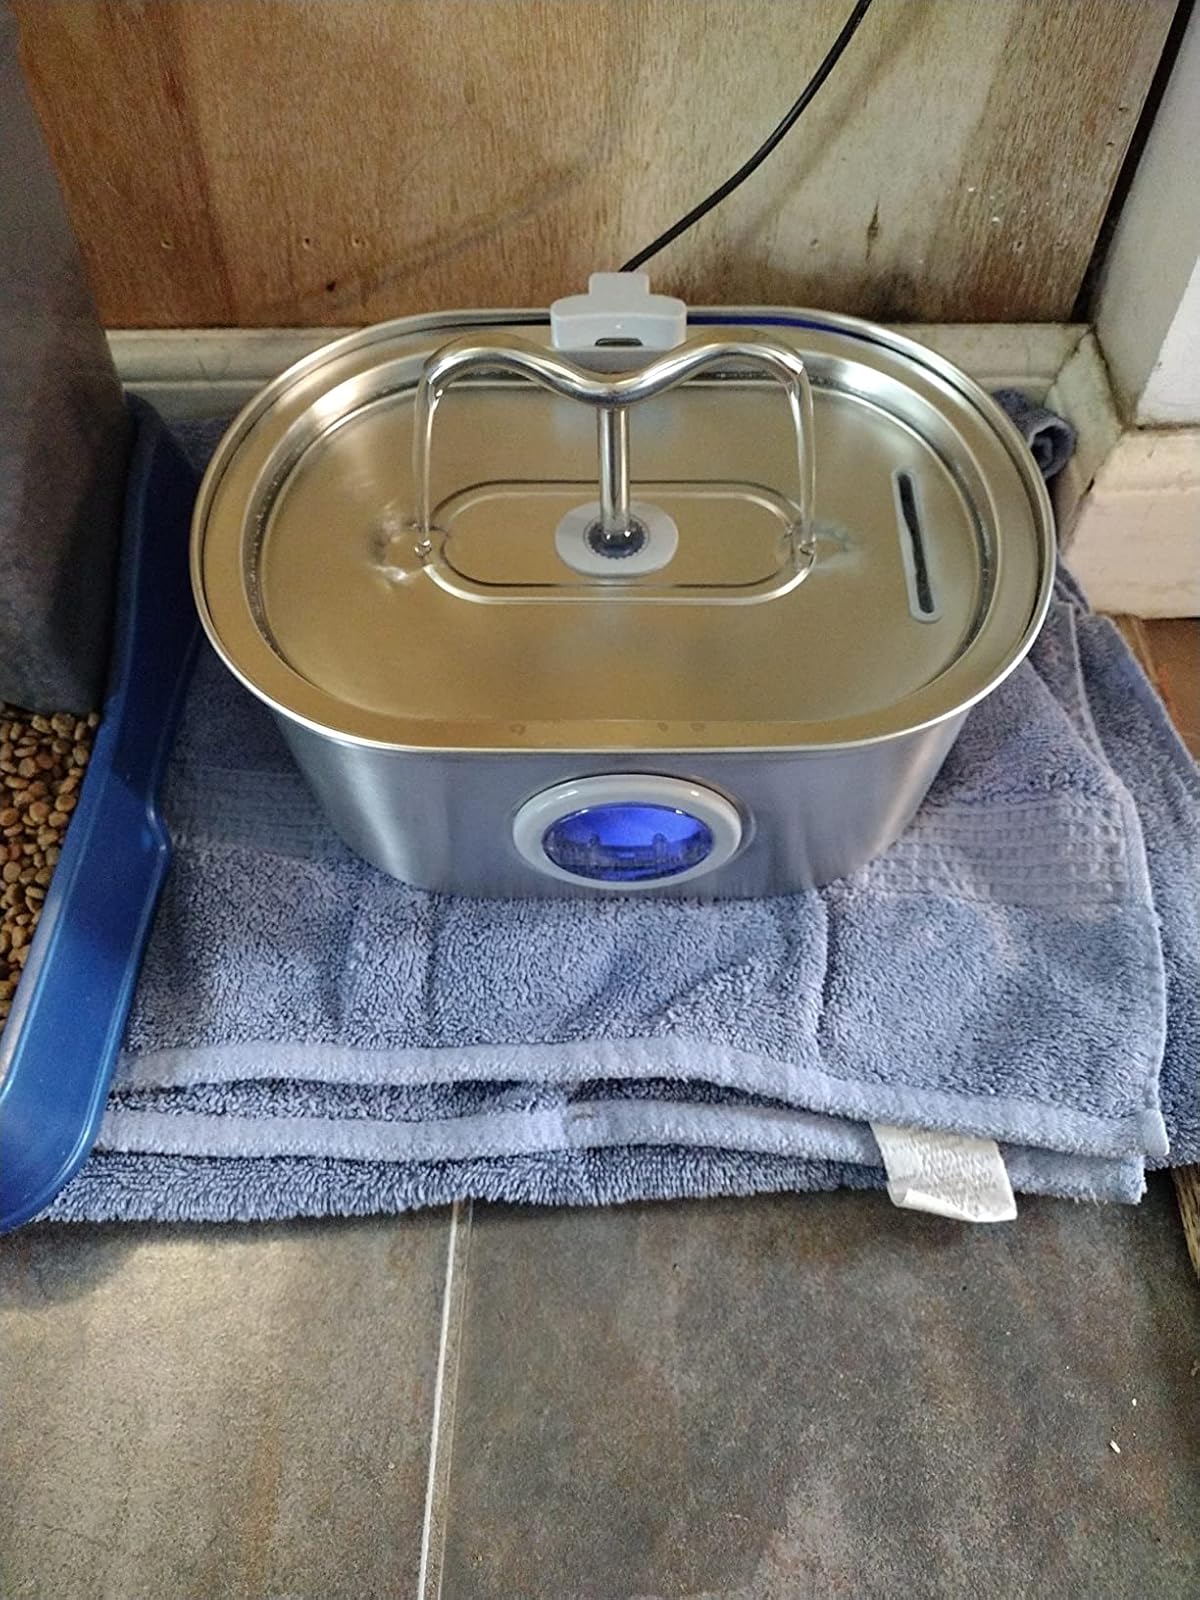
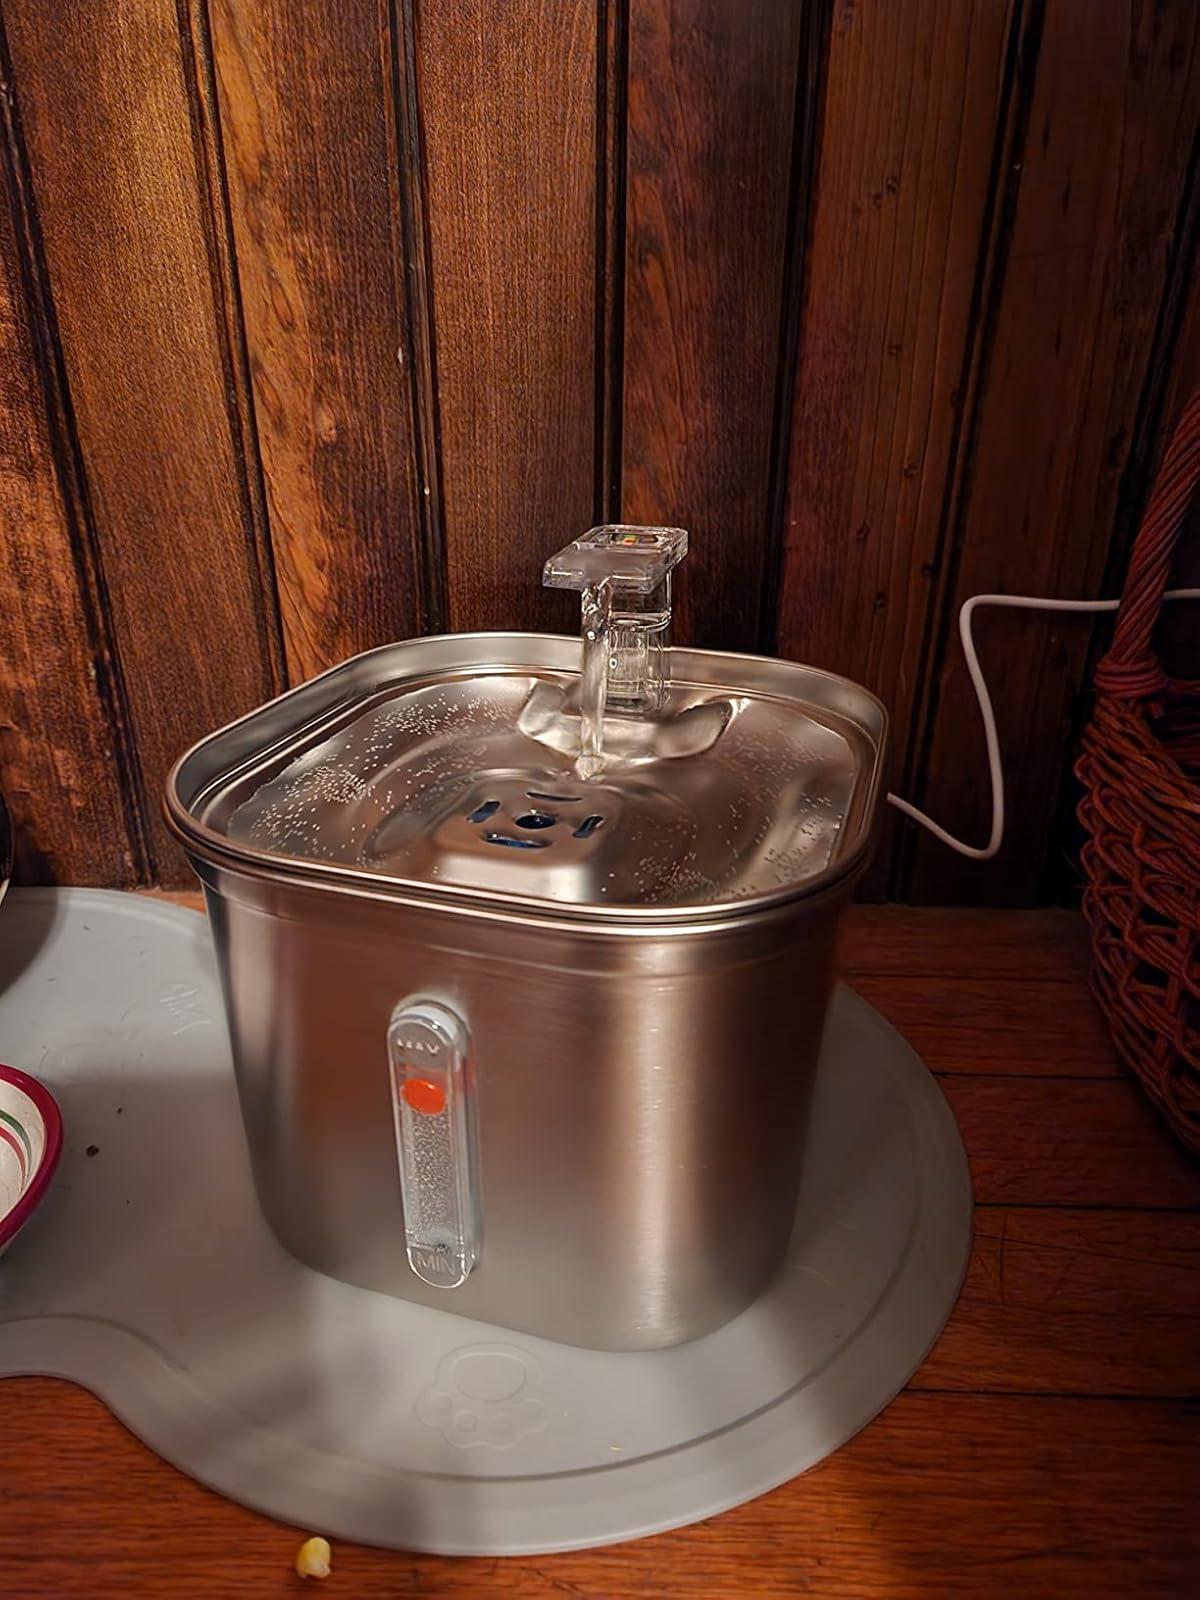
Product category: items_bowl
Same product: no